Train of Life

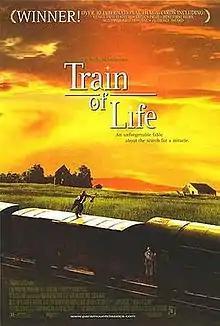
Film poster

Train of Life (in French Train de vie; in Romanian Trenul vieţii) is a 1998 tragicomedy film by France, Belgium, Netherlands, Israel and Romania made in the French language. It tells the story of an eastern European Jewish village's plan to escape the Holocaust.